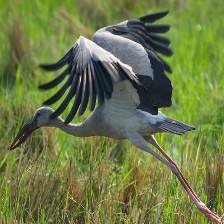
Species: ASIAN OPENBILL STORK
Scientific name: ANASTOMUS OSCITANS
ImageNet parent category: white_stork